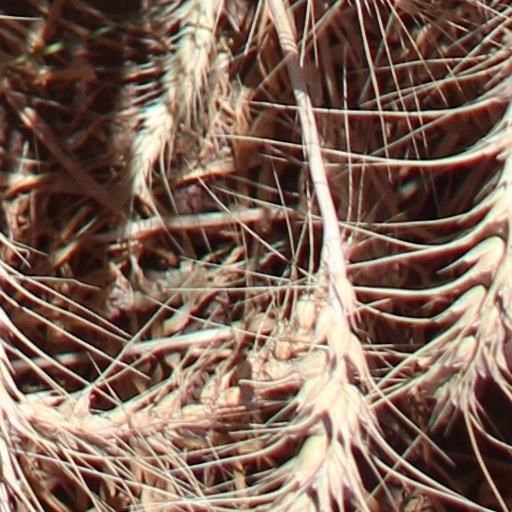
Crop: wheat